Pacific War

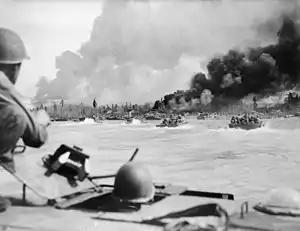
Australian soldiers landing at Balikpapan on 7 July 1945

The loss at the Philippine Sea left the Japanese with two options: either launch an all-out offensive employing the IJN's remaining surface vessels against the next American amphibious landing, or allow the Americans to cut the sea lanes between the Home Islands and Southeast Asia. The Japanese opted for the former, and sought to utilize their last remaining strength – the firepower of their heavy cruisers and battleships – against the American beachhead at Leyte in the Philippine islands in October 1944. The Japanese planned to use their remaining carriers as bait to lure the American carriers away from Leyte Gulf long enough for heavy warships to enter and to destroy any American ships present.